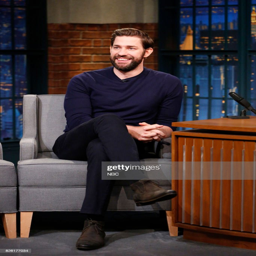
actor during an interview --